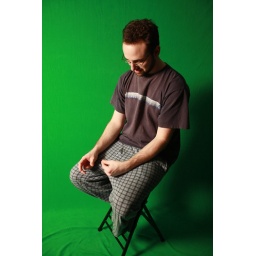
jay doing something in front of a green screen